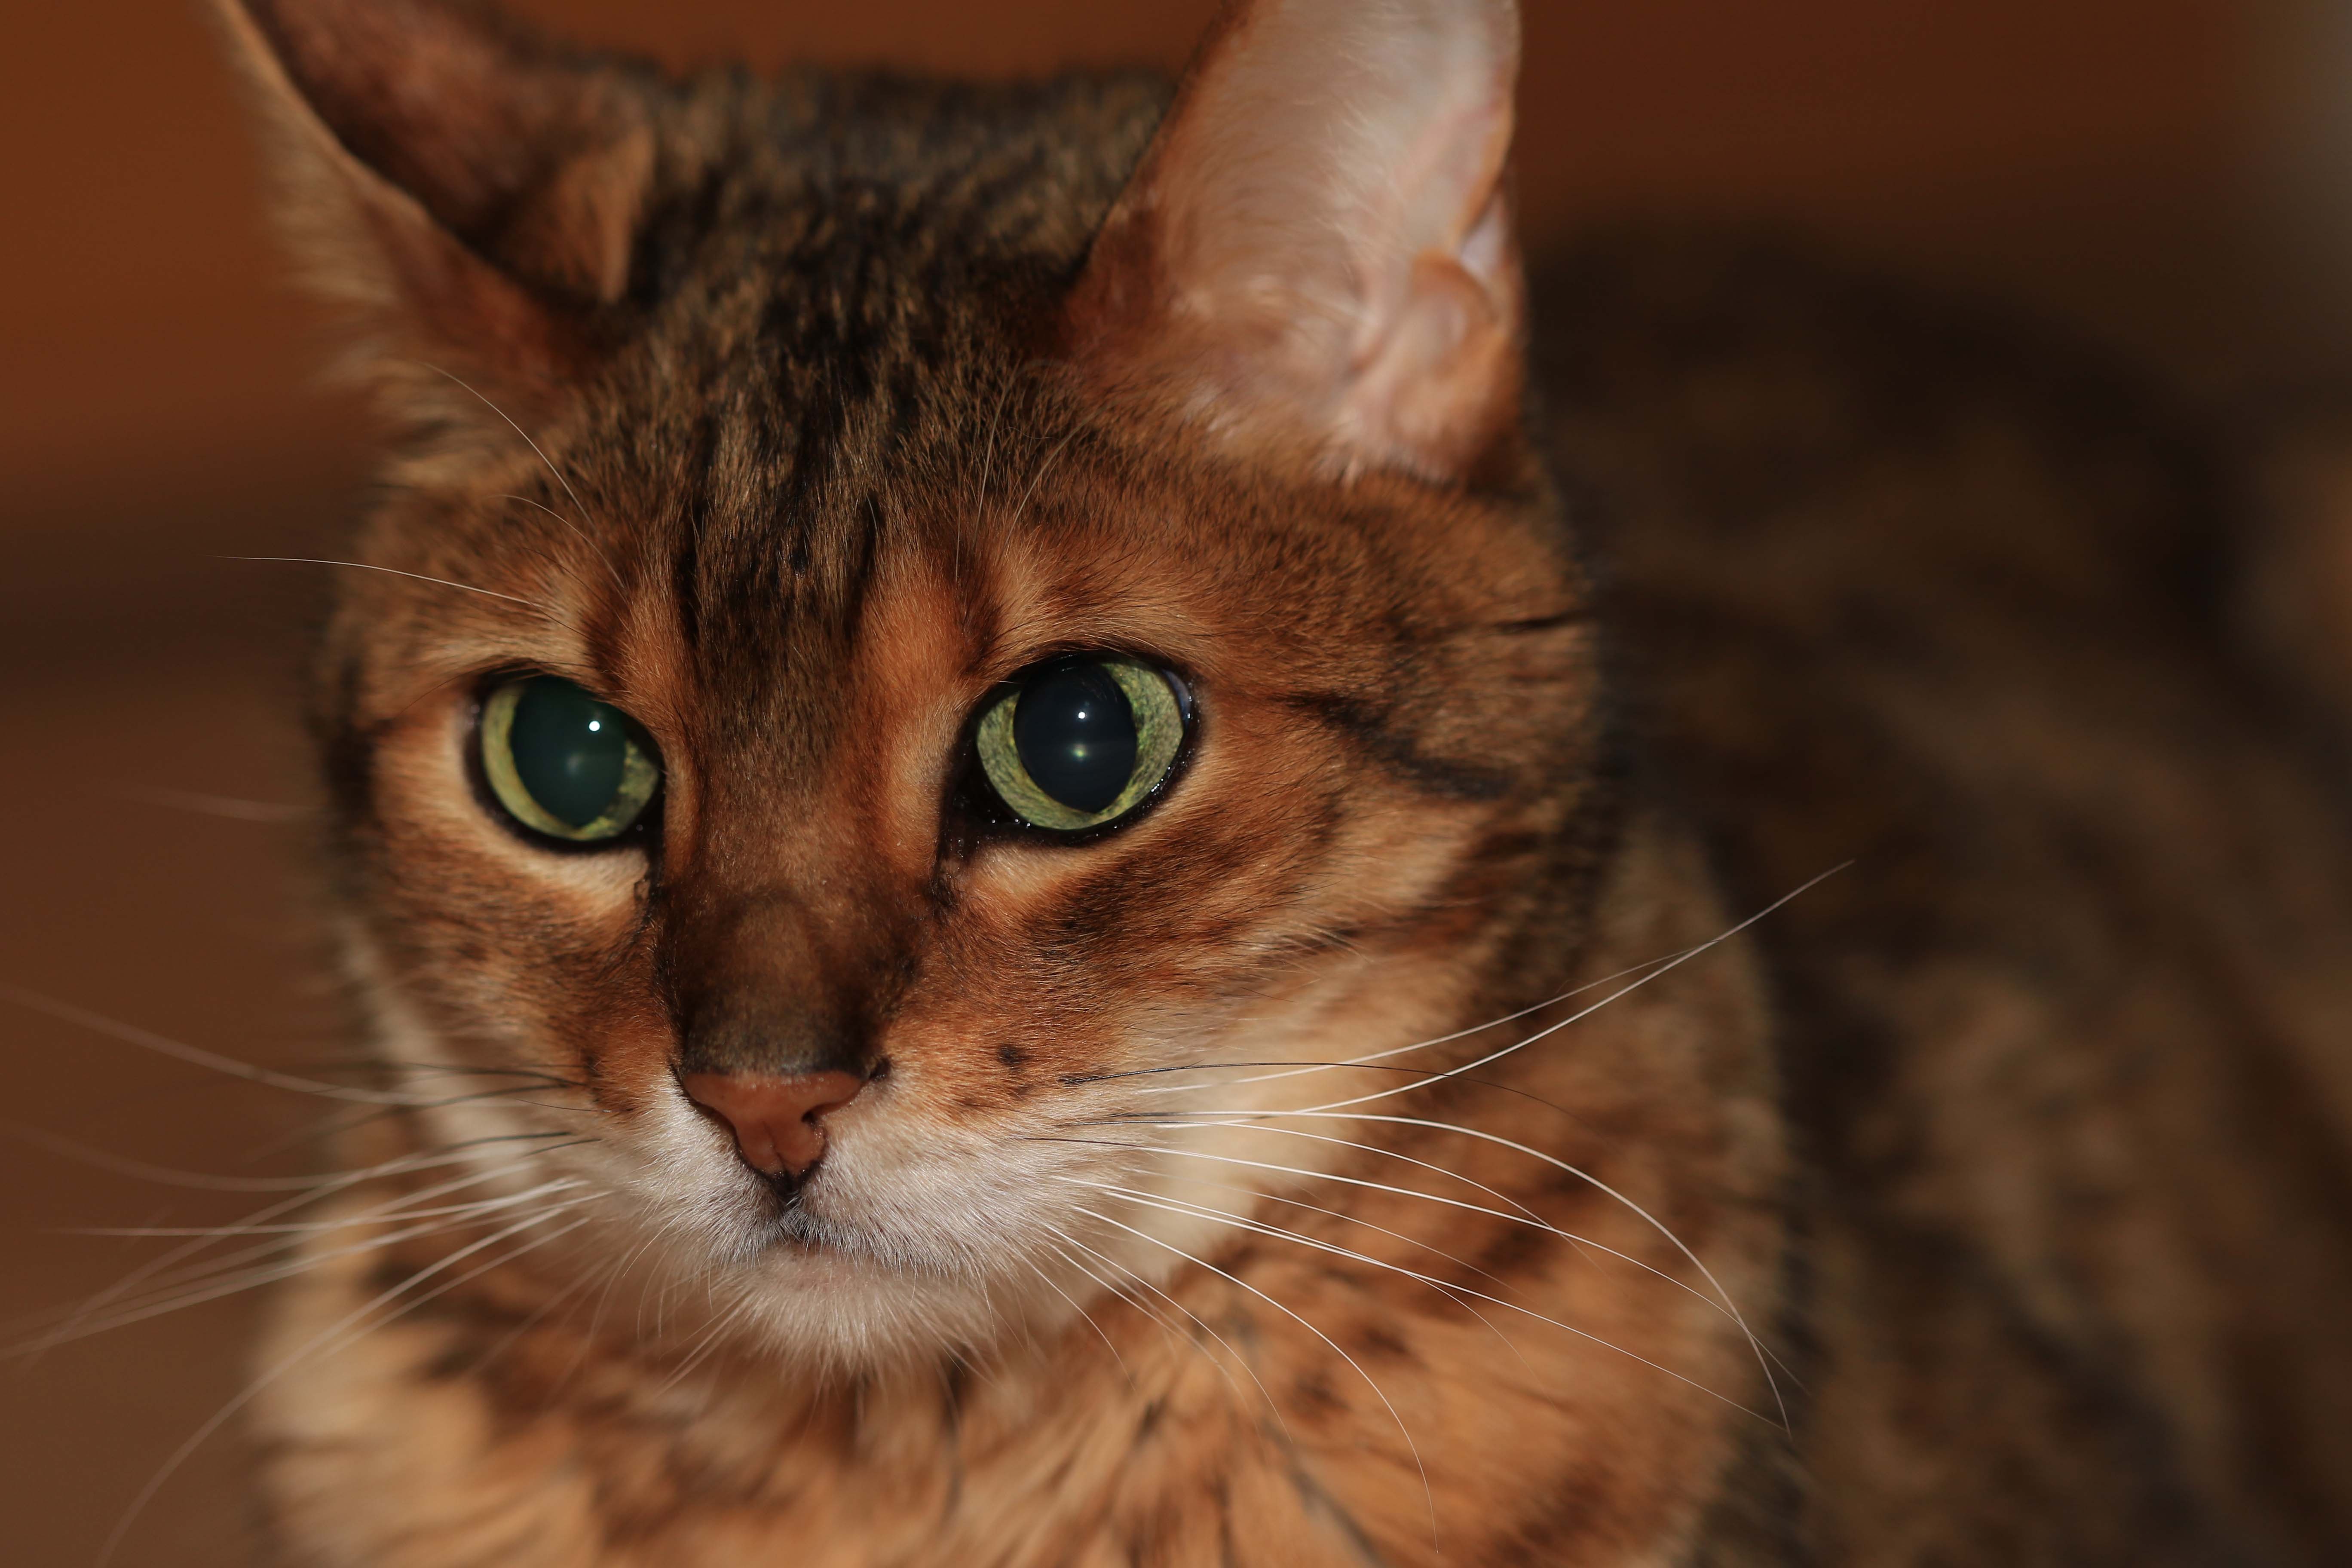
pet, cat, mammal, fauna, close up, nose, whiskers, snout, adidas, vertebrate, tabby cat, bengal, european shorthair, small to medium sized cats, cat like mammal, carnivoran, domestic short haired cat, rusty spotted cat, toyger